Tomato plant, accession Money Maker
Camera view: vertical (180 deg); turntable rotation: 270 degrees
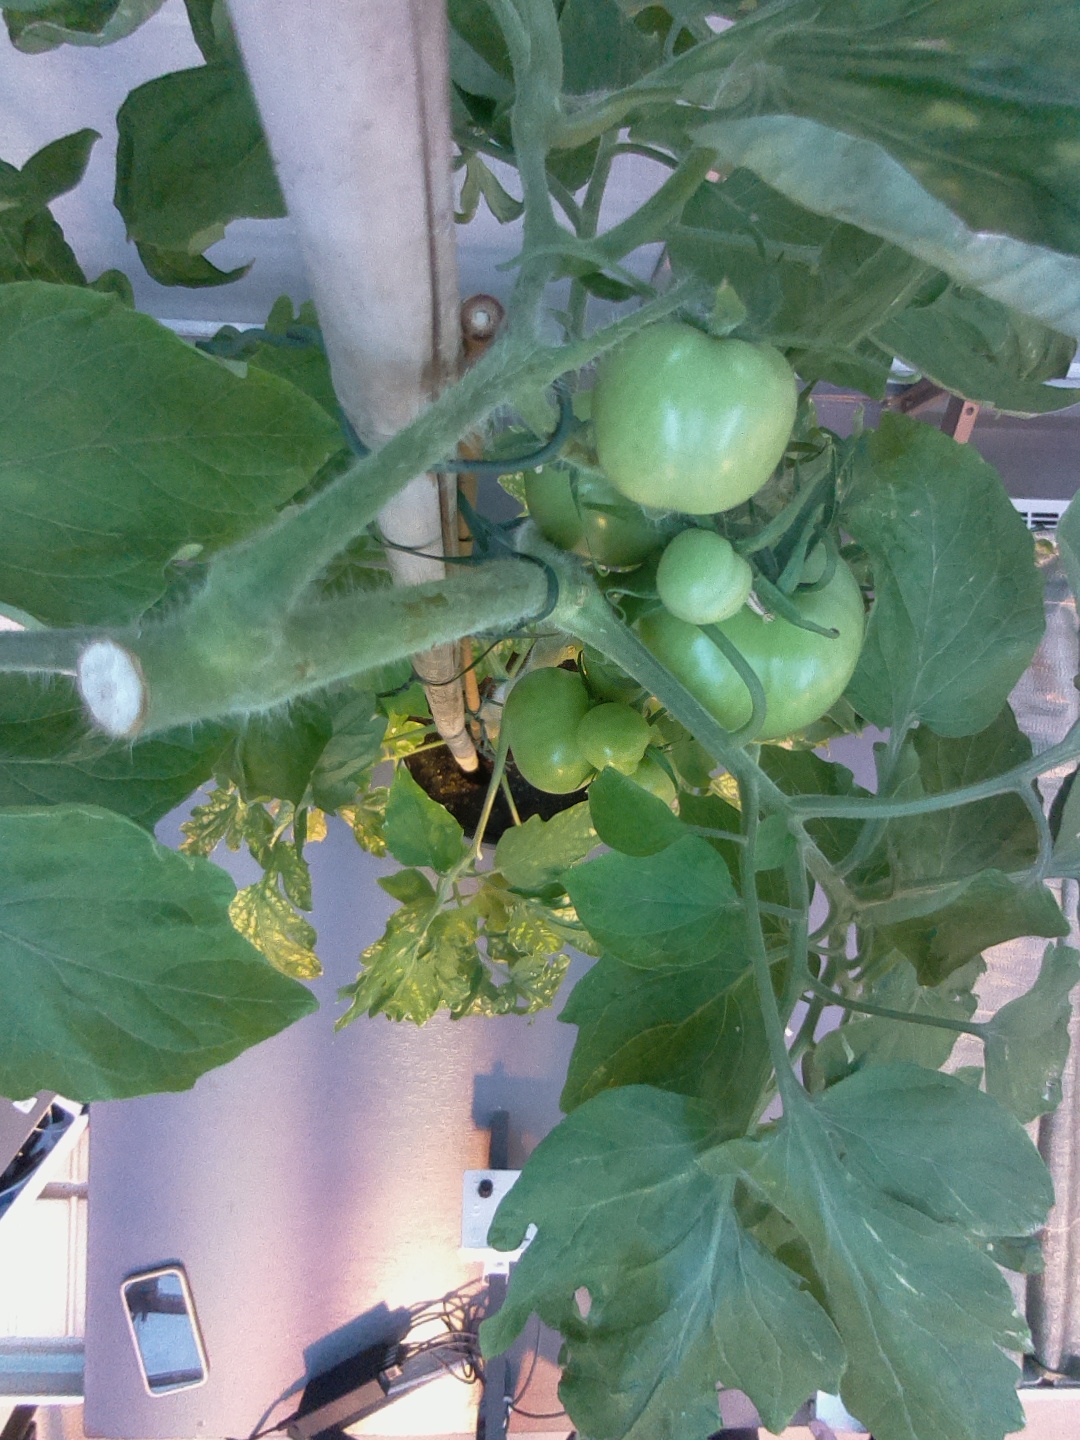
BBCH growth stage 76: 60%-70% of final fruit size